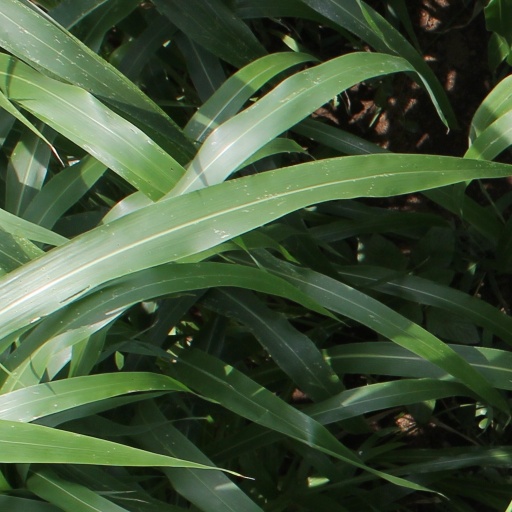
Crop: sorghum